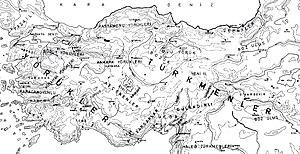
Les Yörük ou Yeuruks habitent dans les monts Taurus, au sud de l'Anatolie et en partie dans la péninsule des Balkans. Peuple de langue turque dont ils partagent une culture et une histoire commune, ils se présentent eux-mêmes de pure origine turque, puisqu'ils seraient héritiers des anciens guerriers Seldjoukides venus en Turquie au XIᵉ siècle.